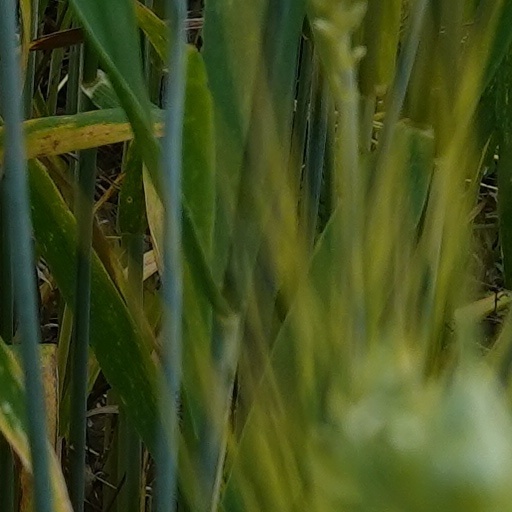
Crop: wheat